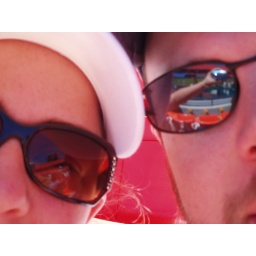
Can you see the field in our glasses